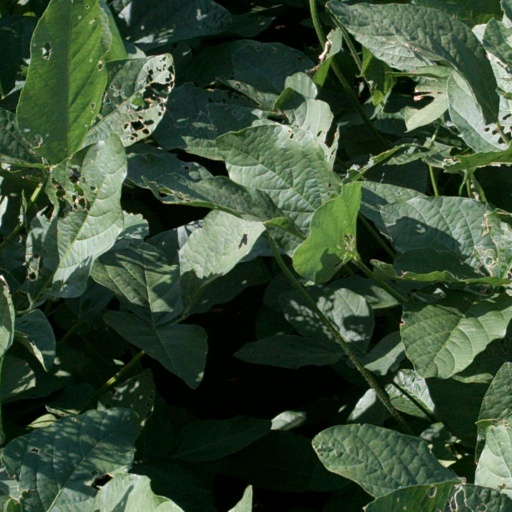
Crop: soybean